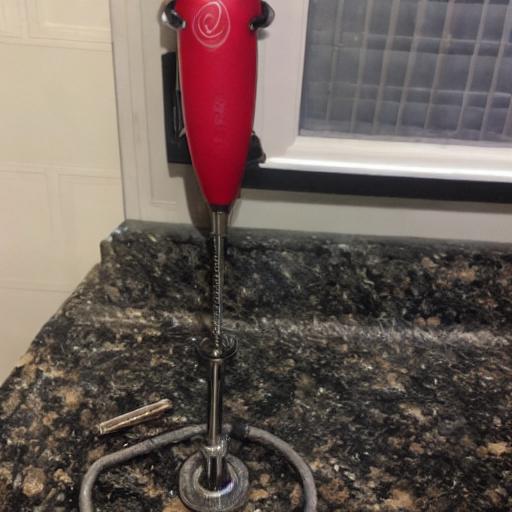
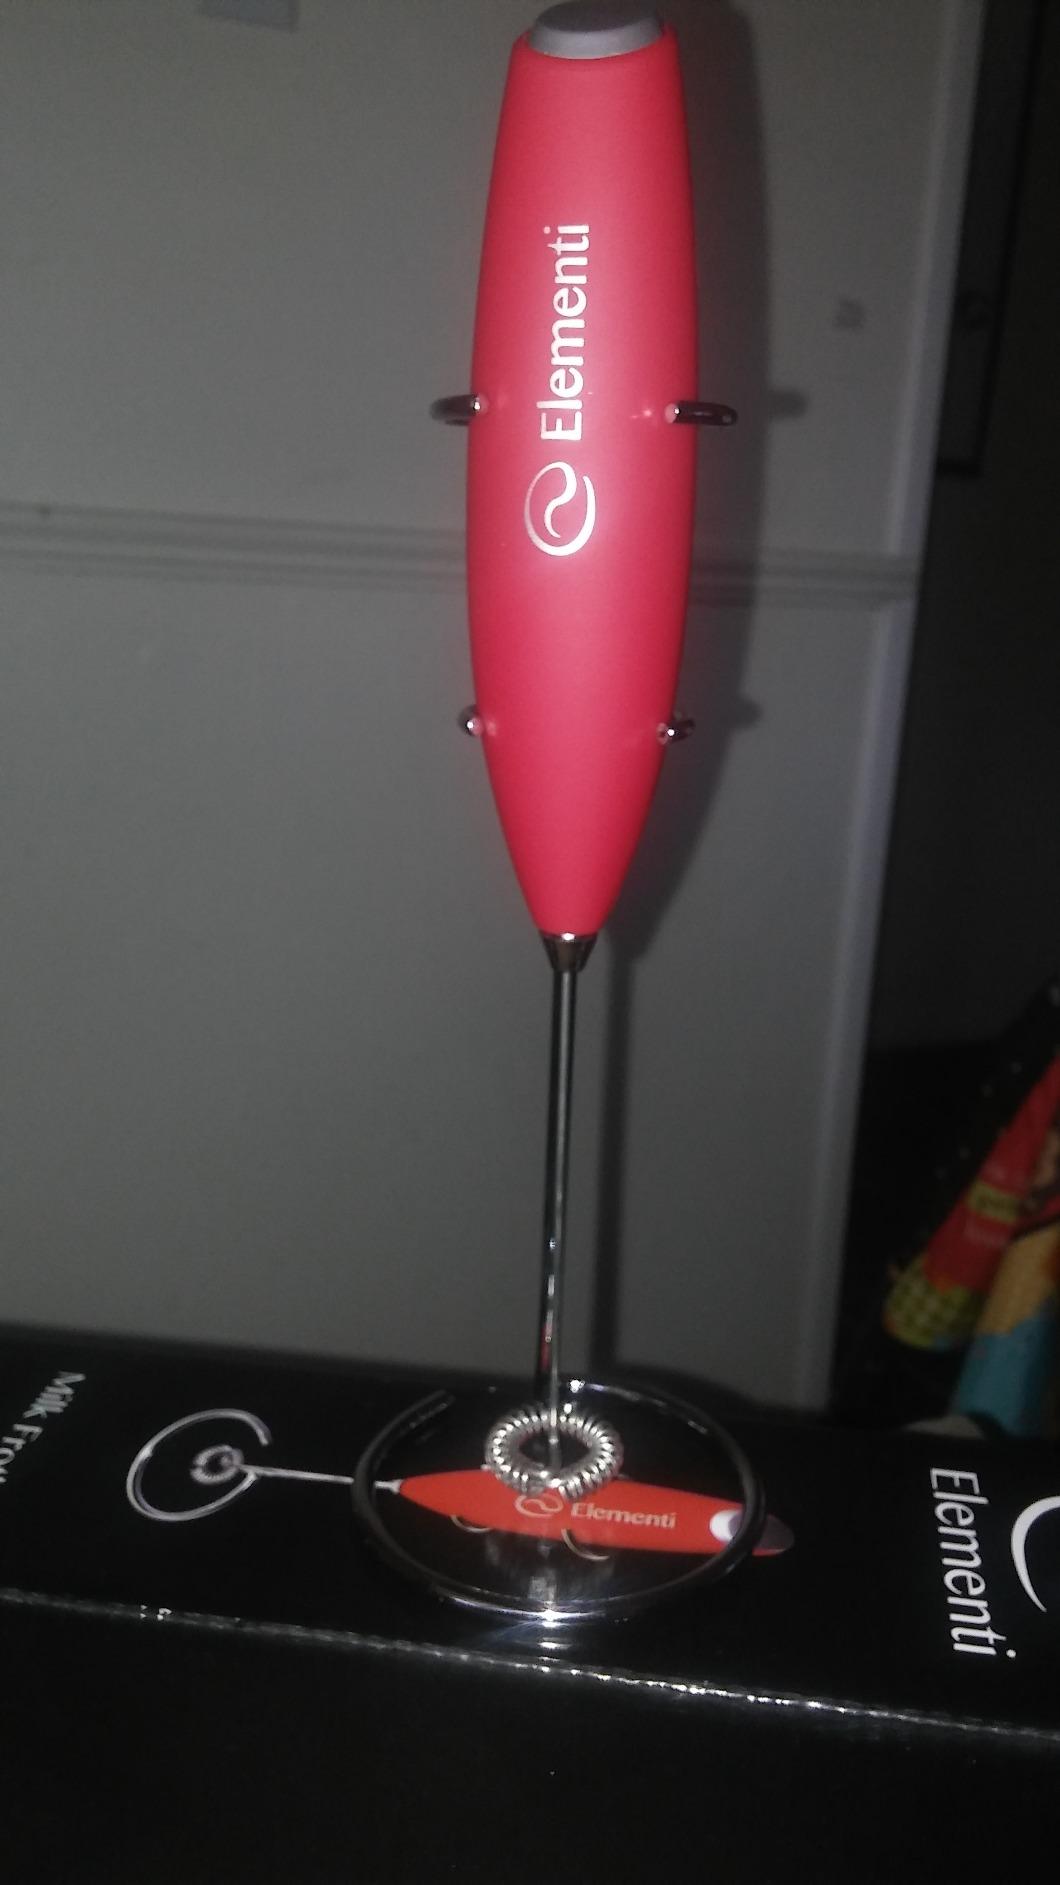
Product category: items_mixer
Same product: no